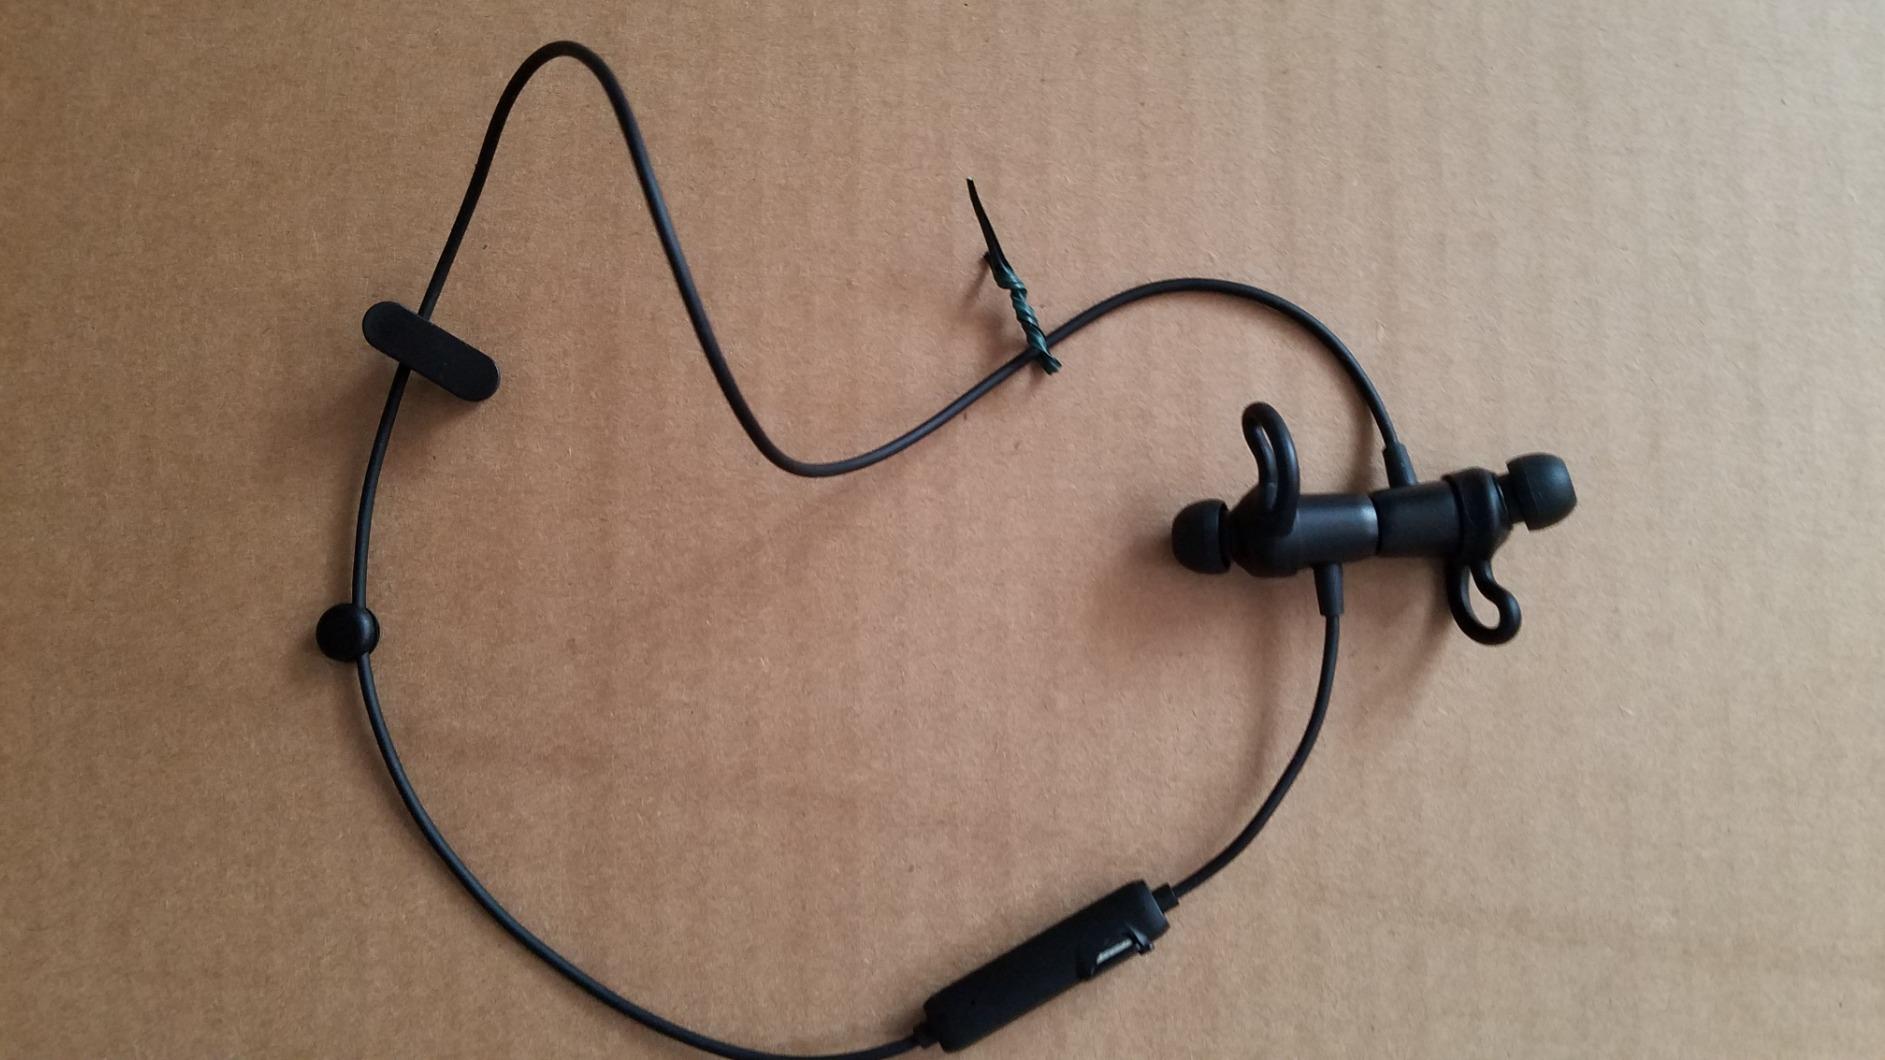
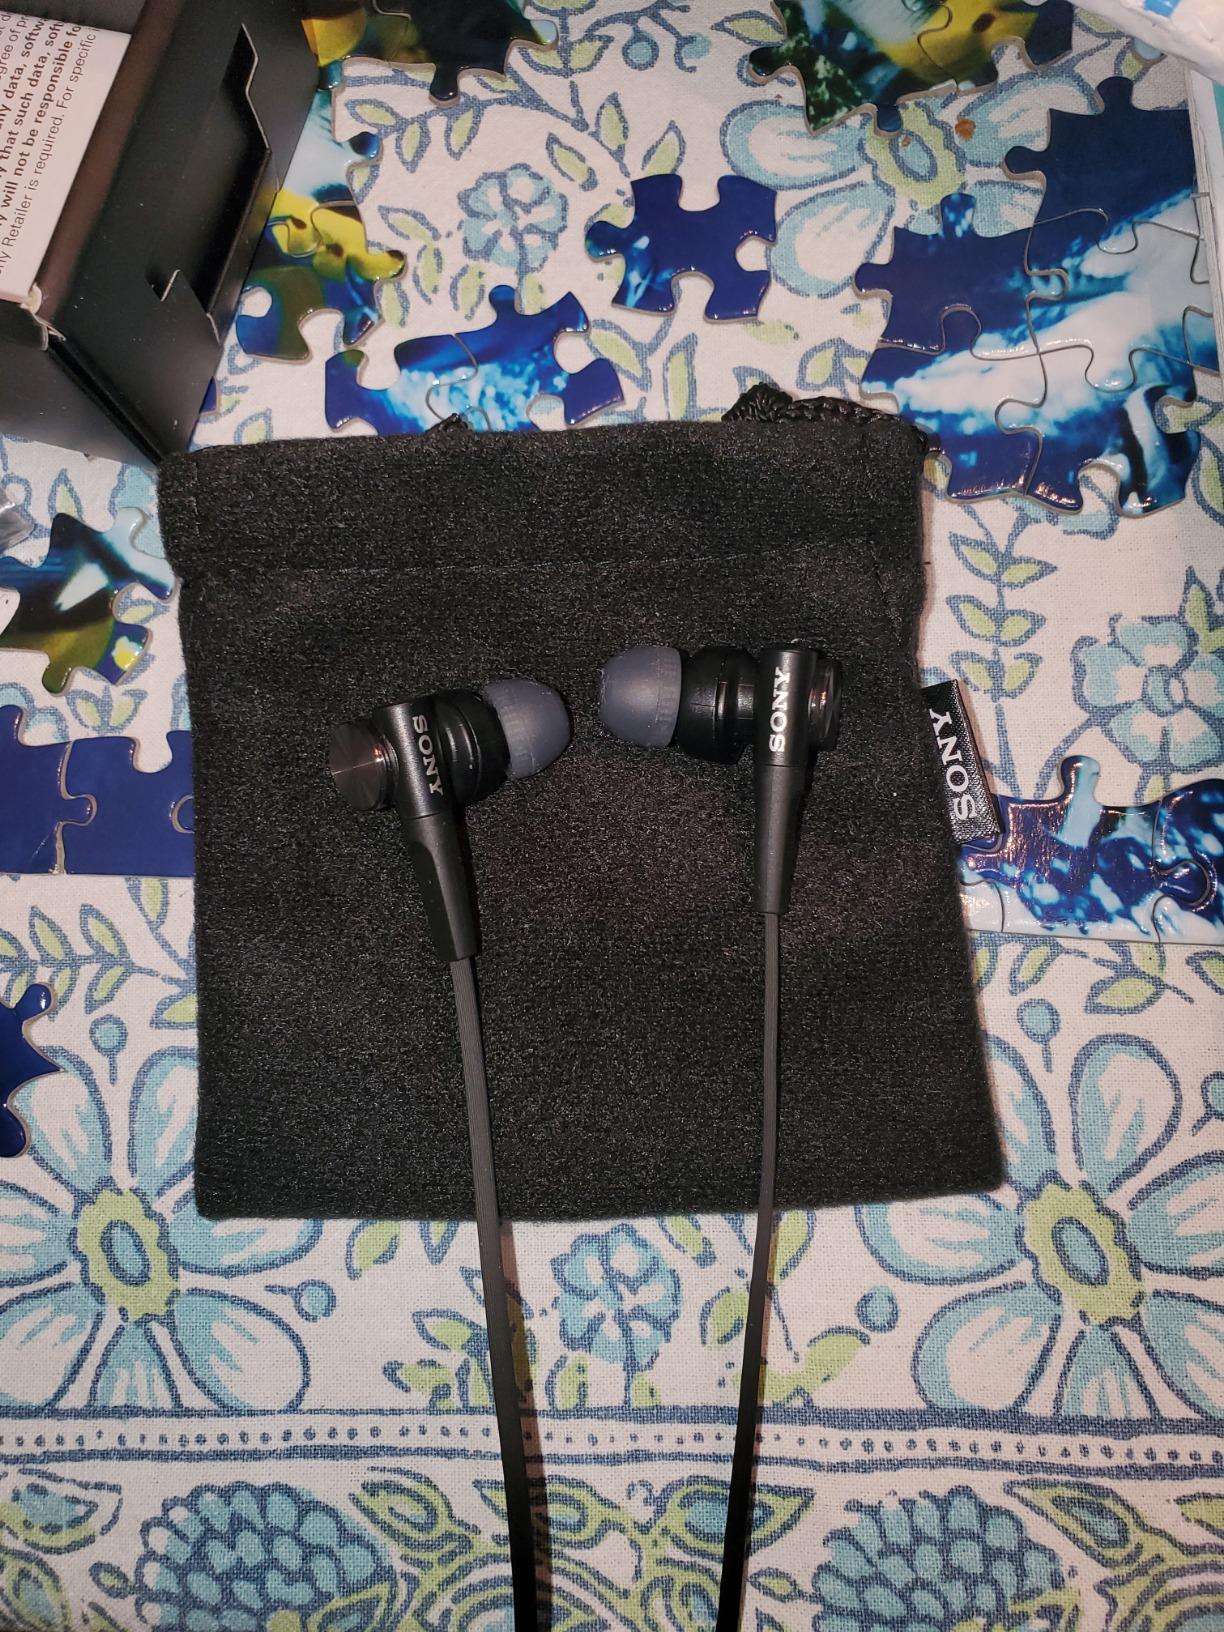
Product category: headphones
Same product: no